Red squirrel

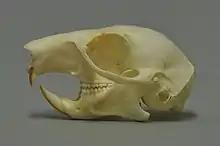
Skull of a red squirrel

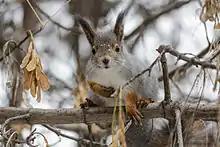
Red squirrel in the Urals region, grey winter coat

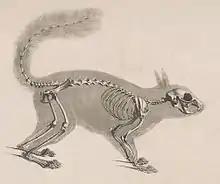
The squirrel's skeleton

The red squirrel has a typical head-and-body length of , a tail length of , and a mass of . Males and females are the same size.